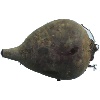
Label: beetroot